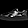
Label: Sneaker